Mario Andretti's Racing Challenge

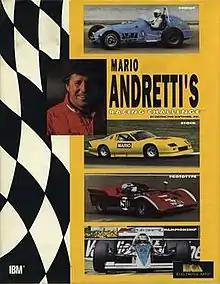
Mario Andretti's Racing Challenge cover art

Mario Andretti's Racing Challenge is a video game that was released in 1991 for DOS and was developed by Distinctive Software.